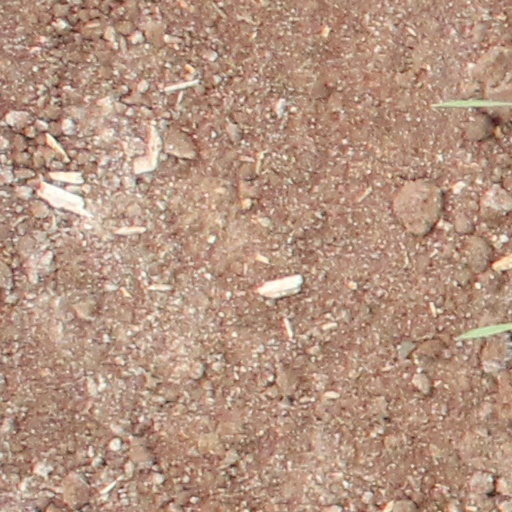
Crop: wheat